Riehen railway station

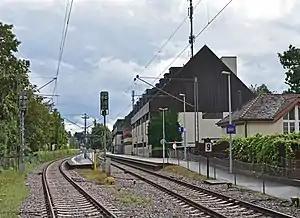
Station platforms

Riehen railway station is a railway station in the municipality of Riehen, in the Swiss canton of Basel-Stadt. It is located on the standard gauge Wiese Valley Railway of Deutsche Bahn.